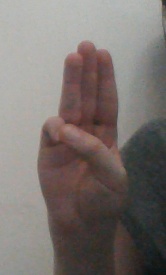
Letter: thaa